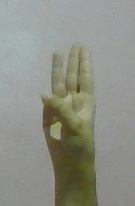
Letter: thaa